FC Anzhi Makhachkala

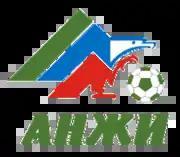
Anzhi badge from 2007 to 2009. The club returned to the original in 2010.

The club's crest includes a yellow eagle in traditional Caucasian clothing with elements of the Dagestani flag.